One More Chance (1981 film)

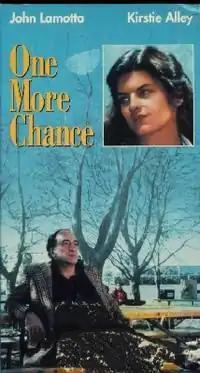
VHS cover

One More Chance is a 1981 film written and directed by Sam Firstenberg. The film marks his directorial debut.